Abdul Rahman Baba

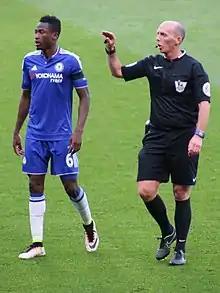
Baba Rahman playing for Chelsea in 2016

On 16 August 2015, Rahman signed for Chelsea on a five-year deal for an undisclosed fee, reported to be an initial £14 million, rising to a potential fee of almost £22 million. He made his debut on 16 September in a UEFA Champions League tie, playing the full 90 minutes in a 4–0 win at home to Maccabi Tel Aviv. He made his Premier League debut in a 2–0 win over Aston Villa at Stamford Bridge on 17 October. He played at left-back in games including their 2–1 Champions League win over Dynamo Kyiv.